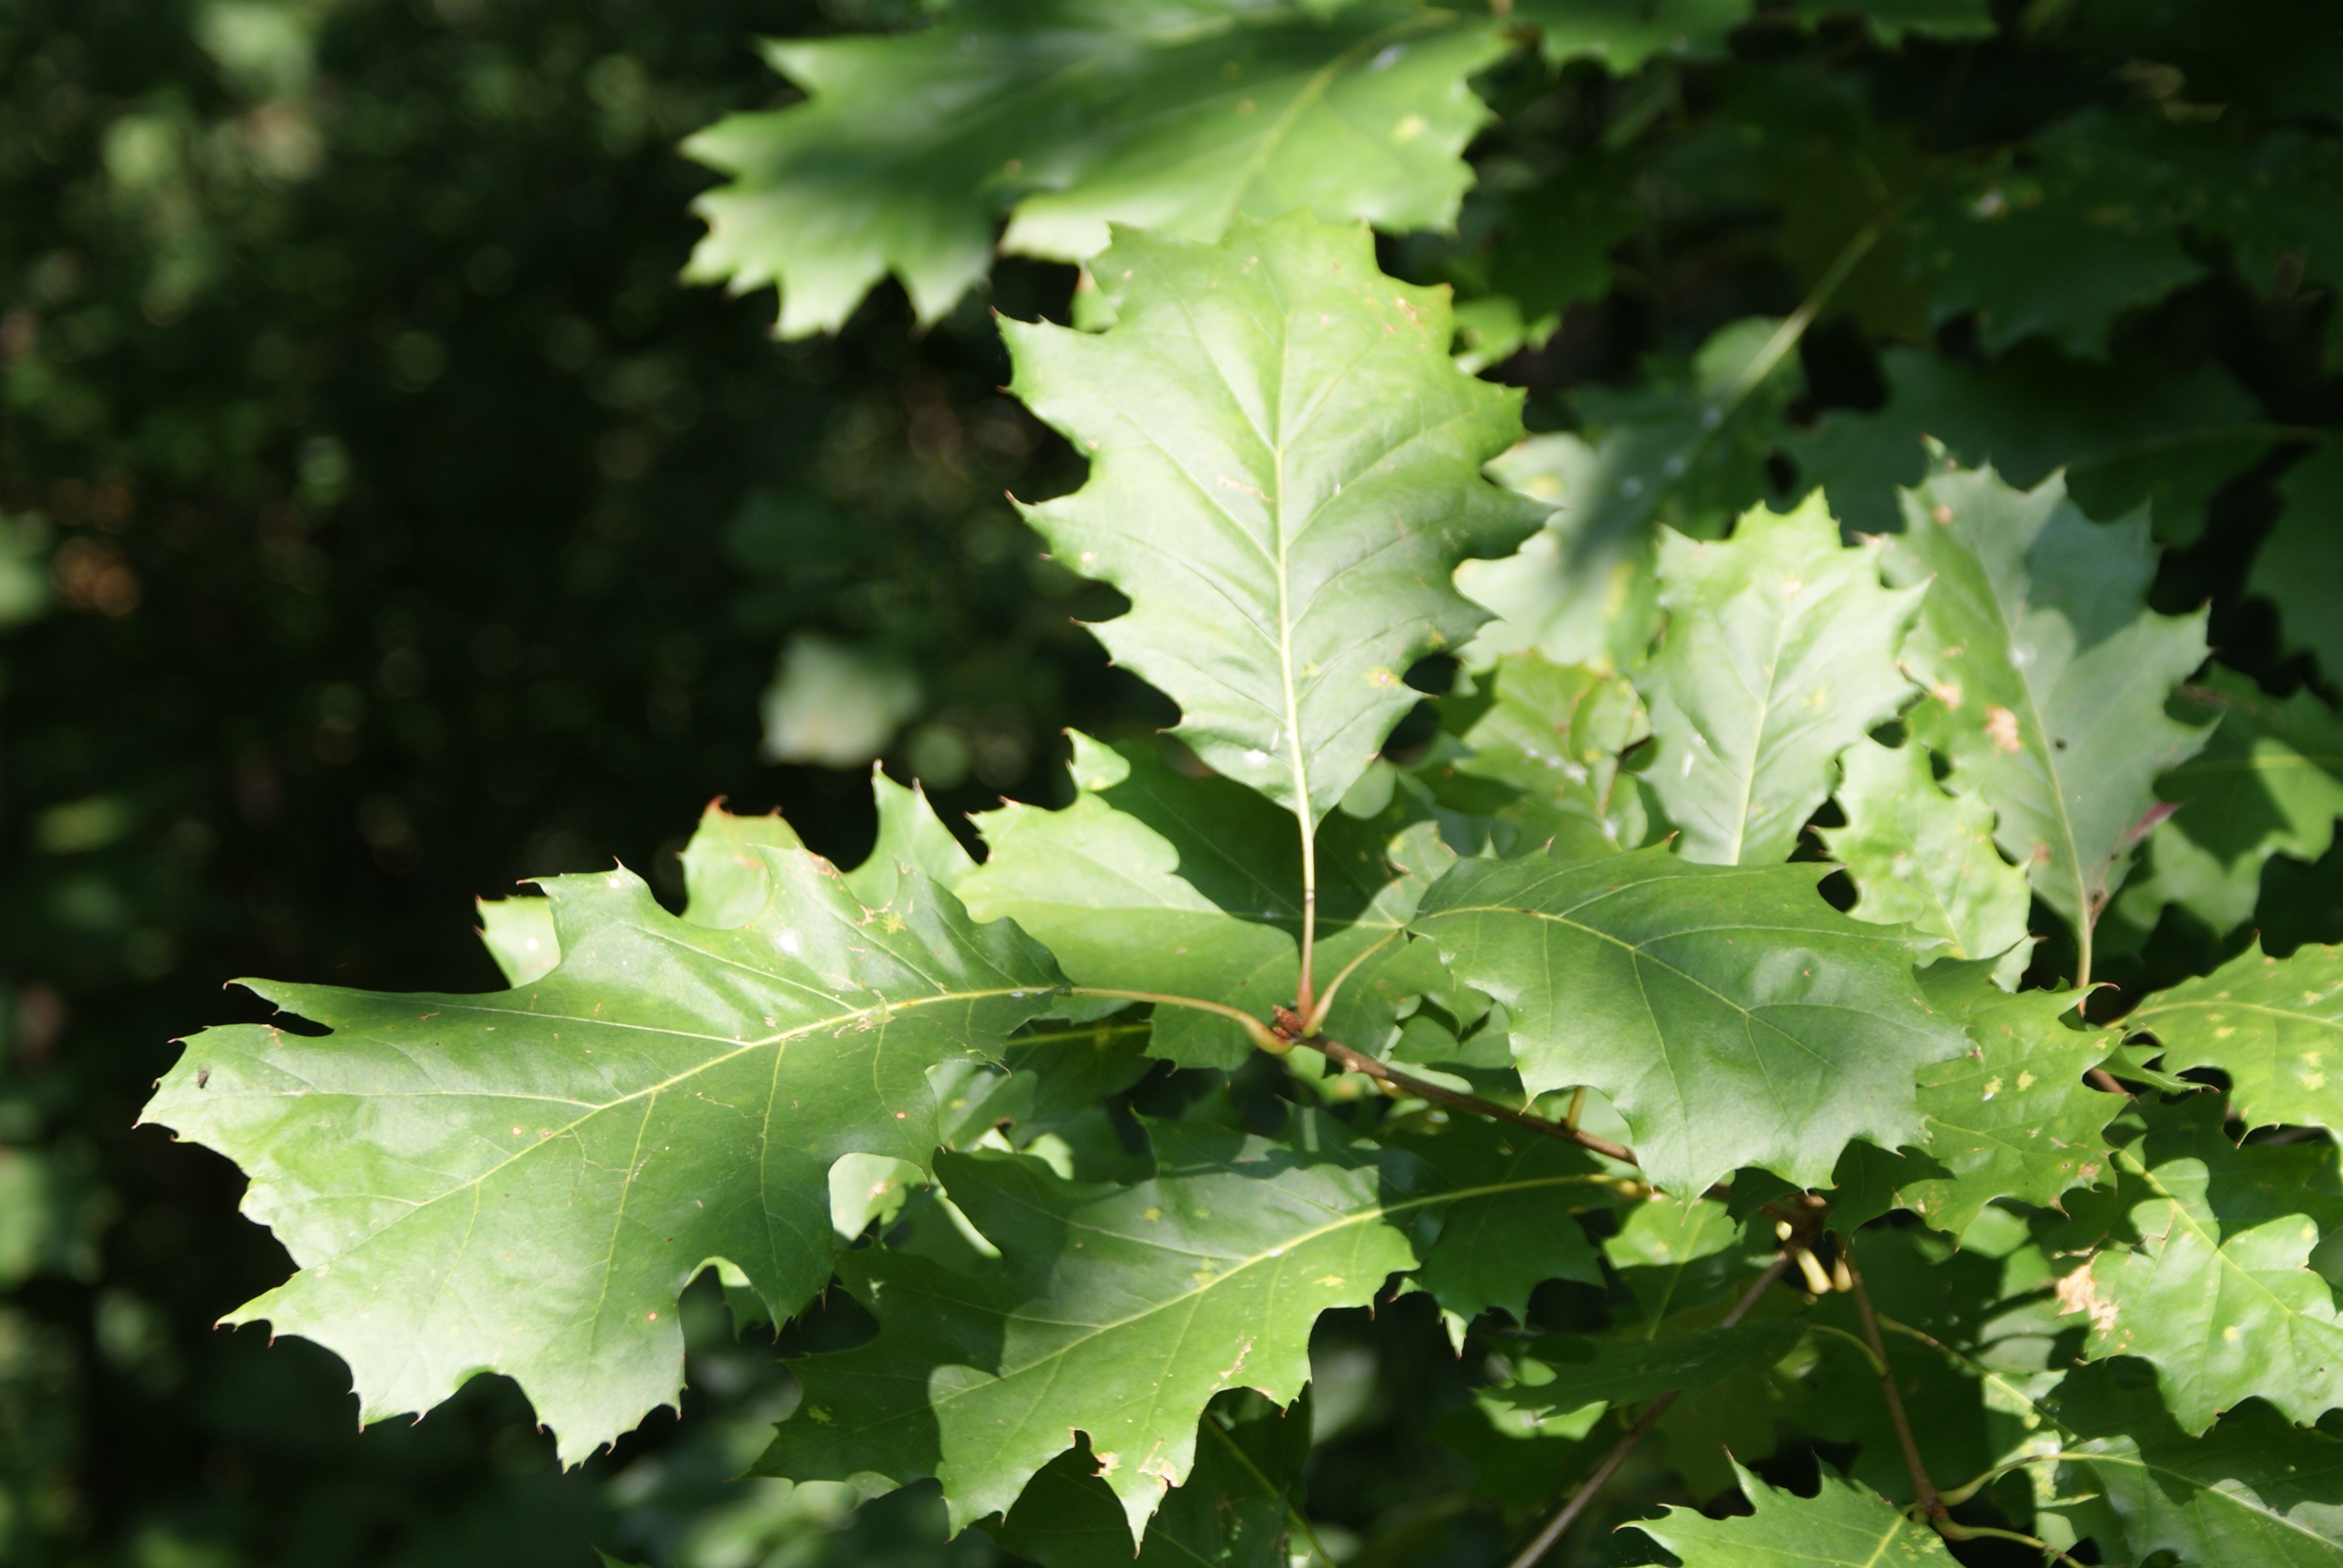
tree, nature, branch, plant, leaf, flower, food, green, produce, birch, autumn, botany, maple tree, maple leaf, shrub, deciduous, oak, switzerland, ticino, flowering plant, maidenhair tree, grape leaves, woody plant, land plant, plane tree family